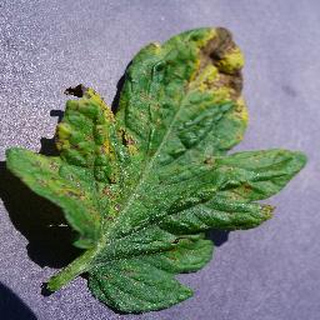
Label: tomato_septoria_leaf_spot